Tereus

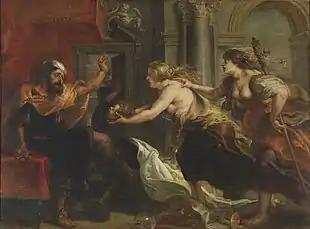
Rubens: "Tereus Confronted with the Head of his Son Itys", 1636–38

In Greek mythology, Tereus (Ancient Greek: Τηρεύς) was a Thracian king, the son of Ares and the naiad Bistonis. He was the brother of Dryas. Tereus was the husband of the Athenian princess Procne and the father of Itys.